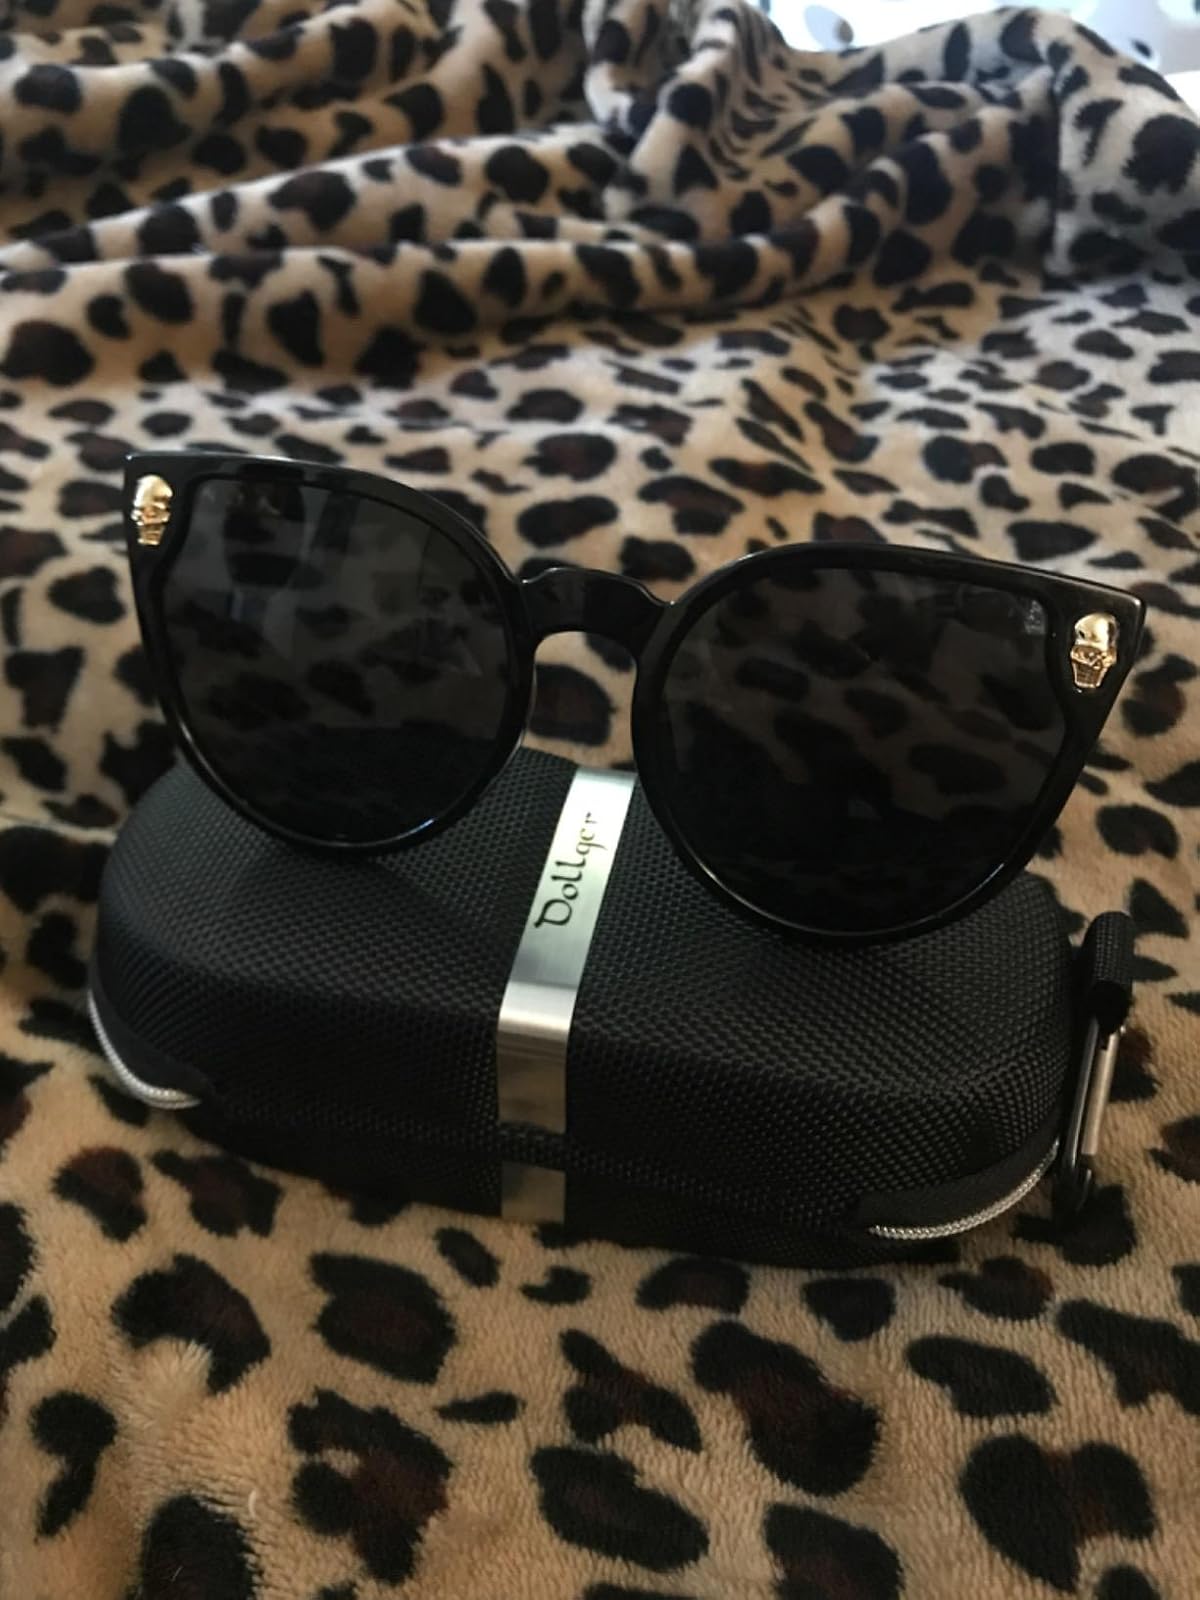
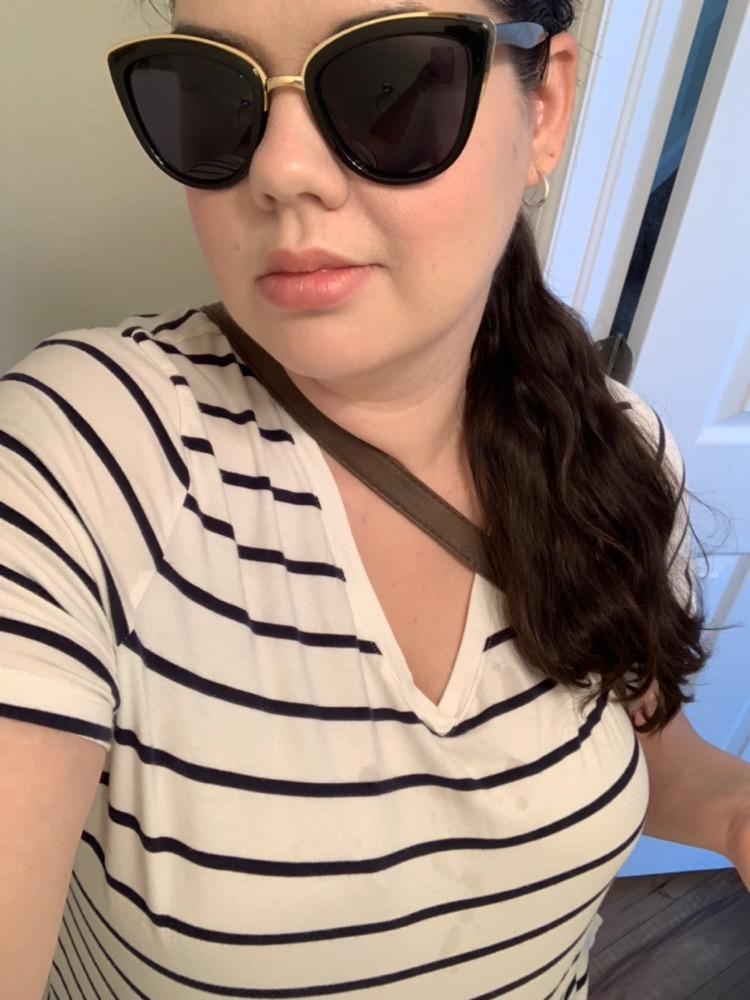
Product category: accessories_sunglasses
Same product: no